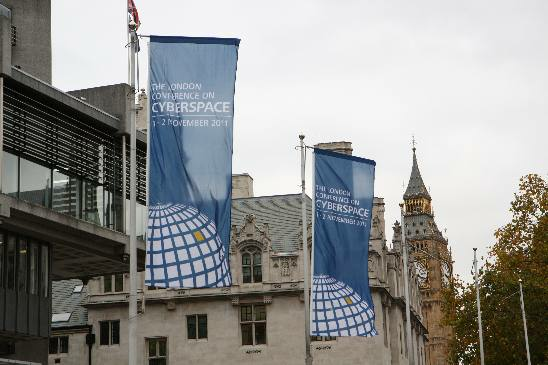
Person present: No